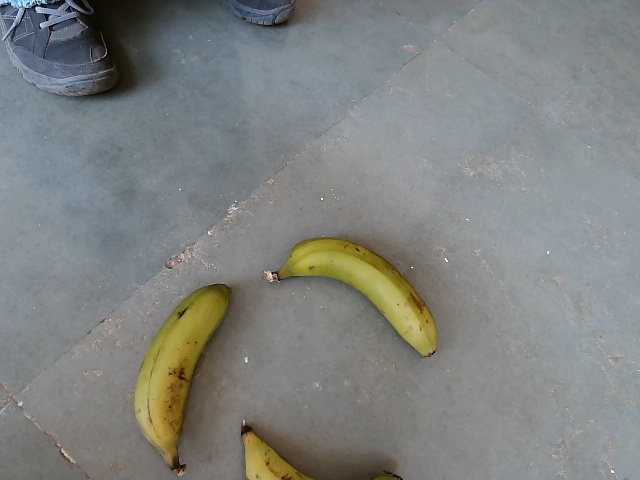
Label: Raw_Banana